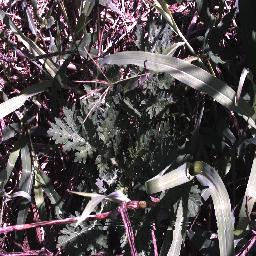
Label: parthenium